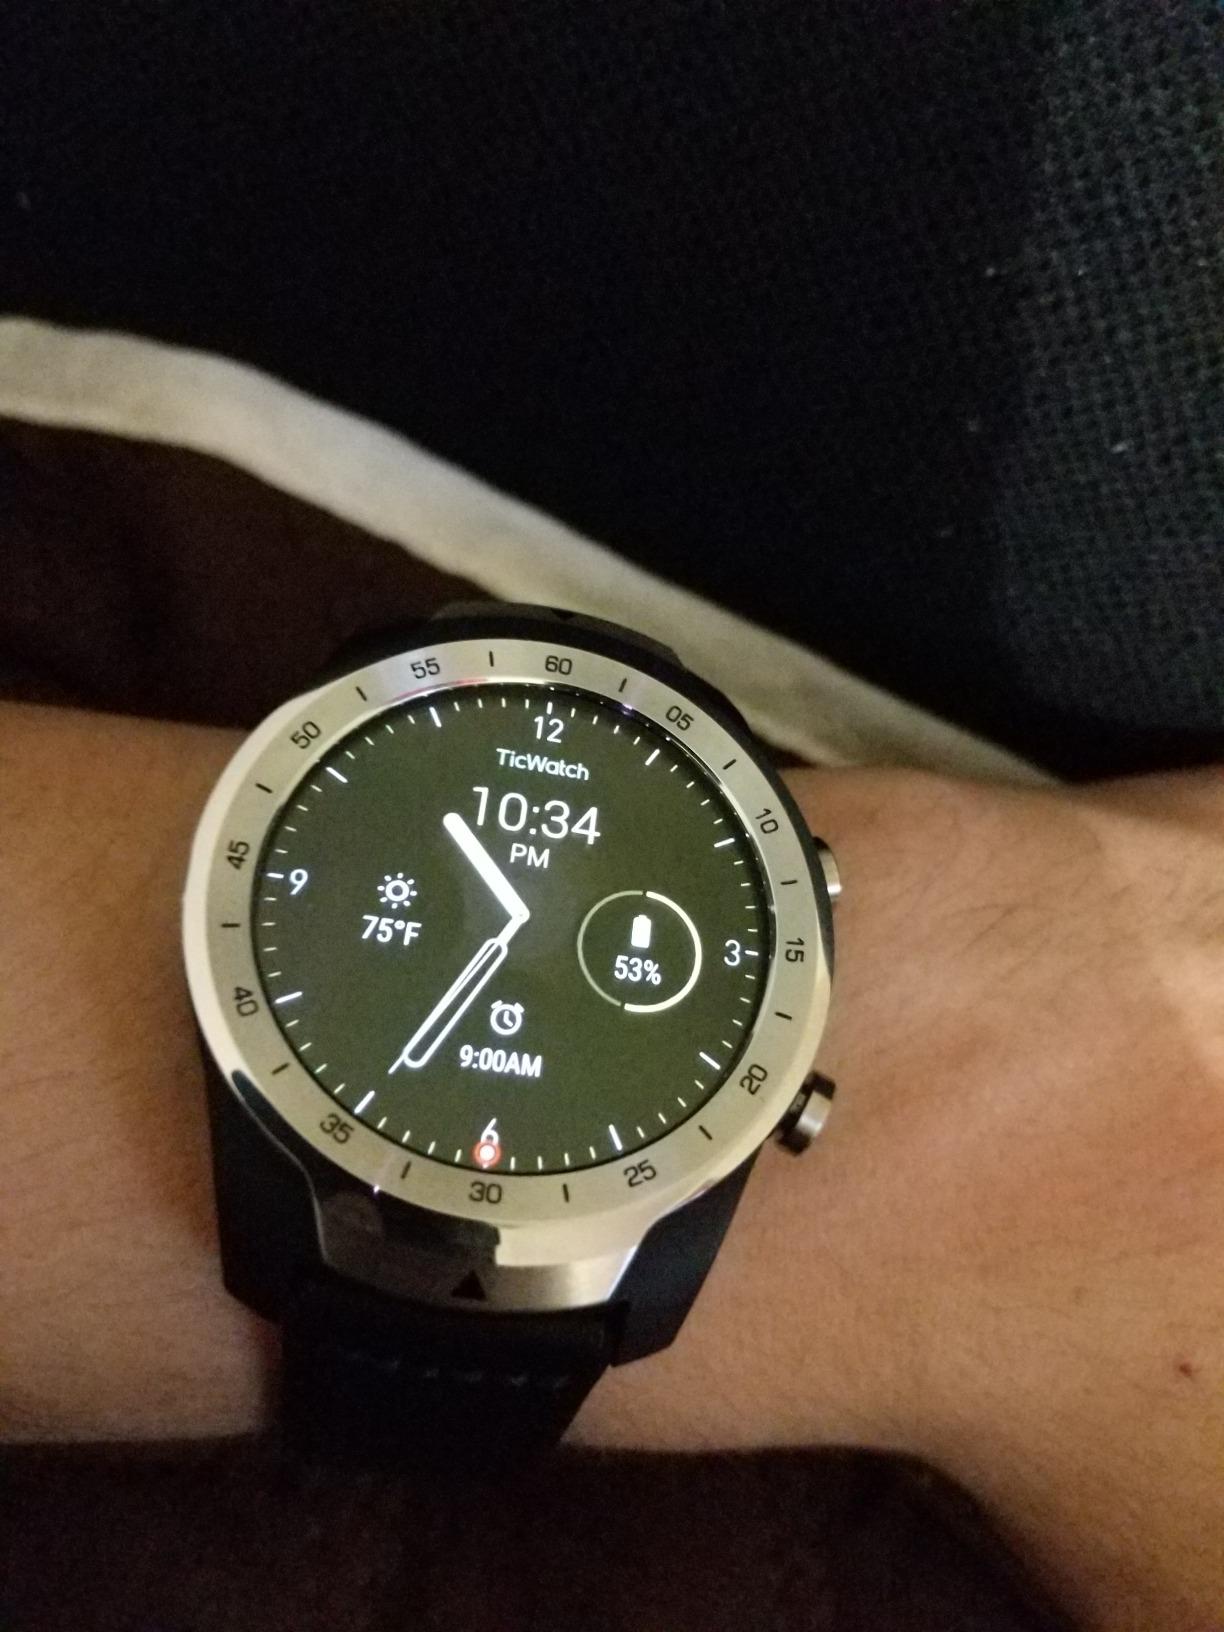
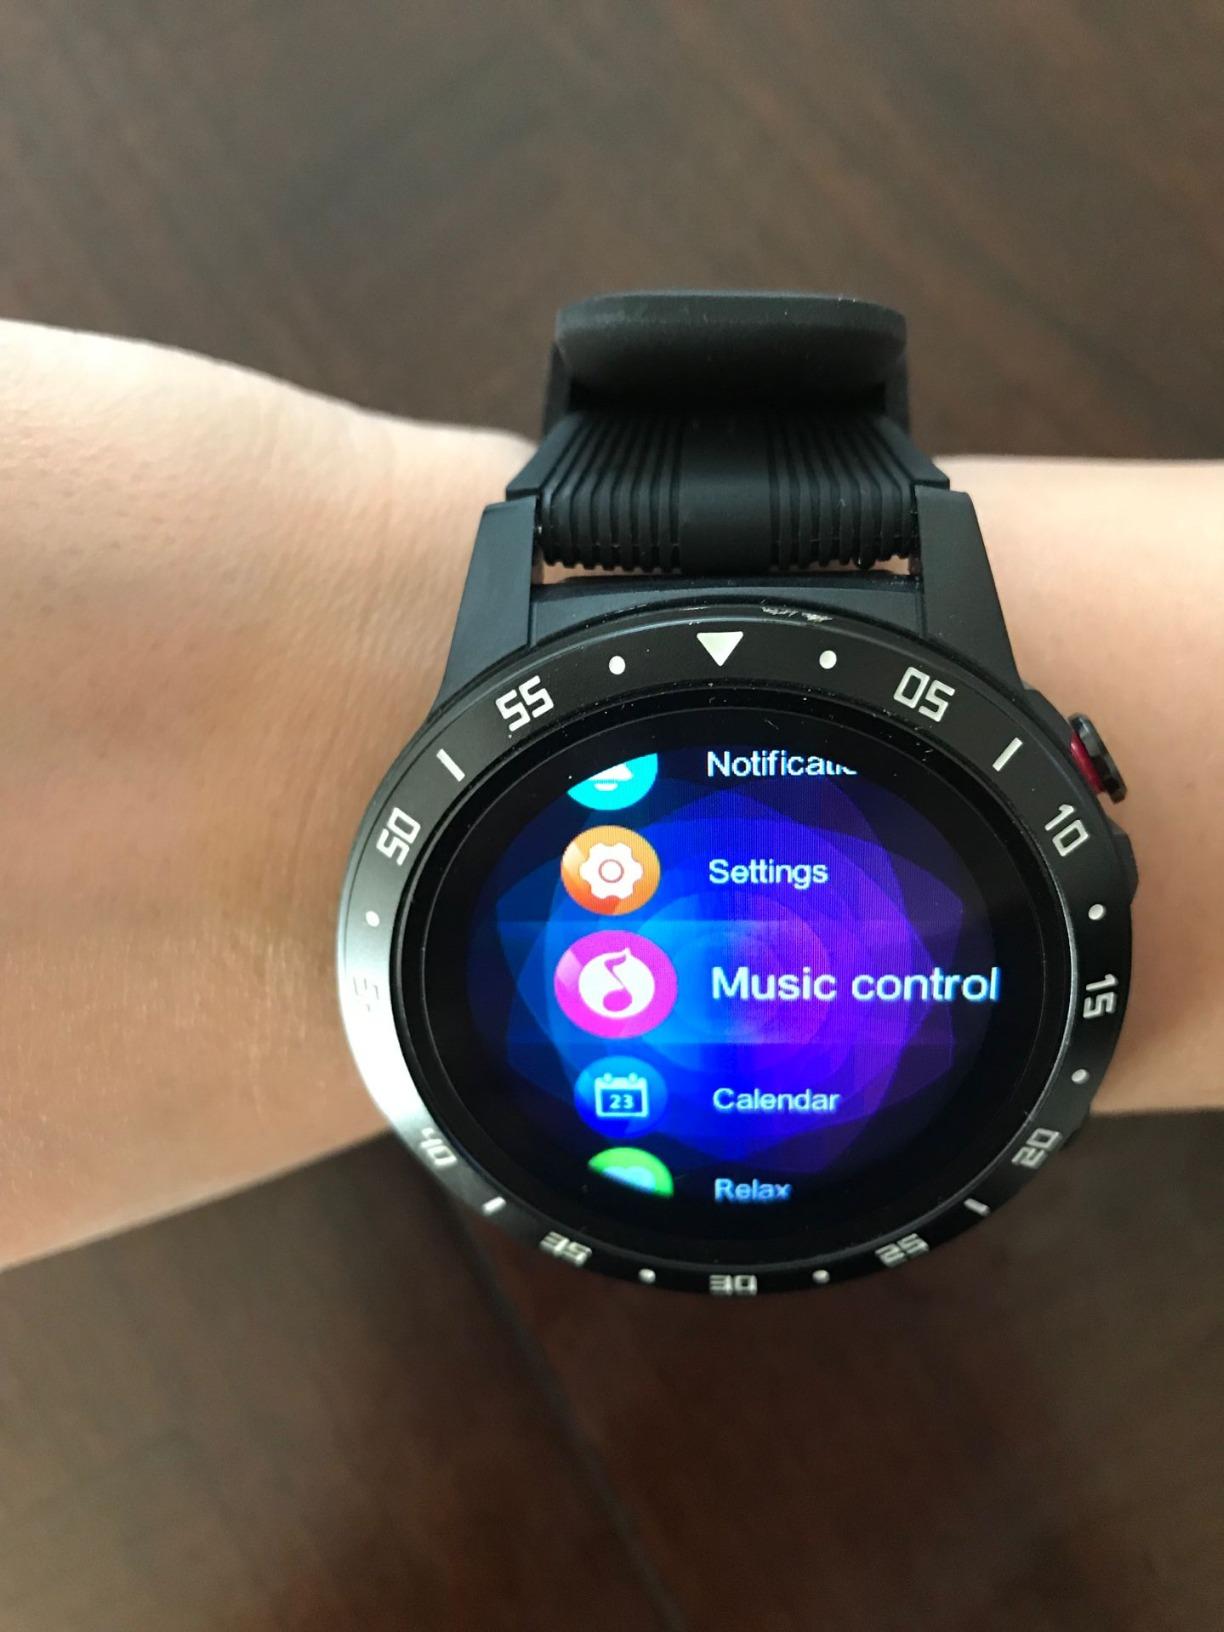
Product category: smartwatch
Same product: no